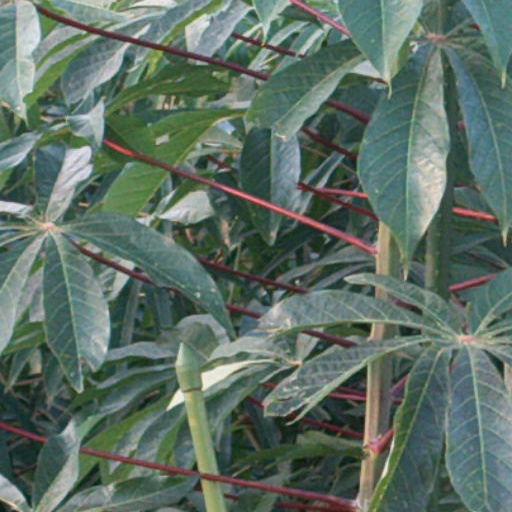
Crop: cassava